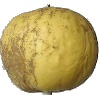
Label: golden_apple